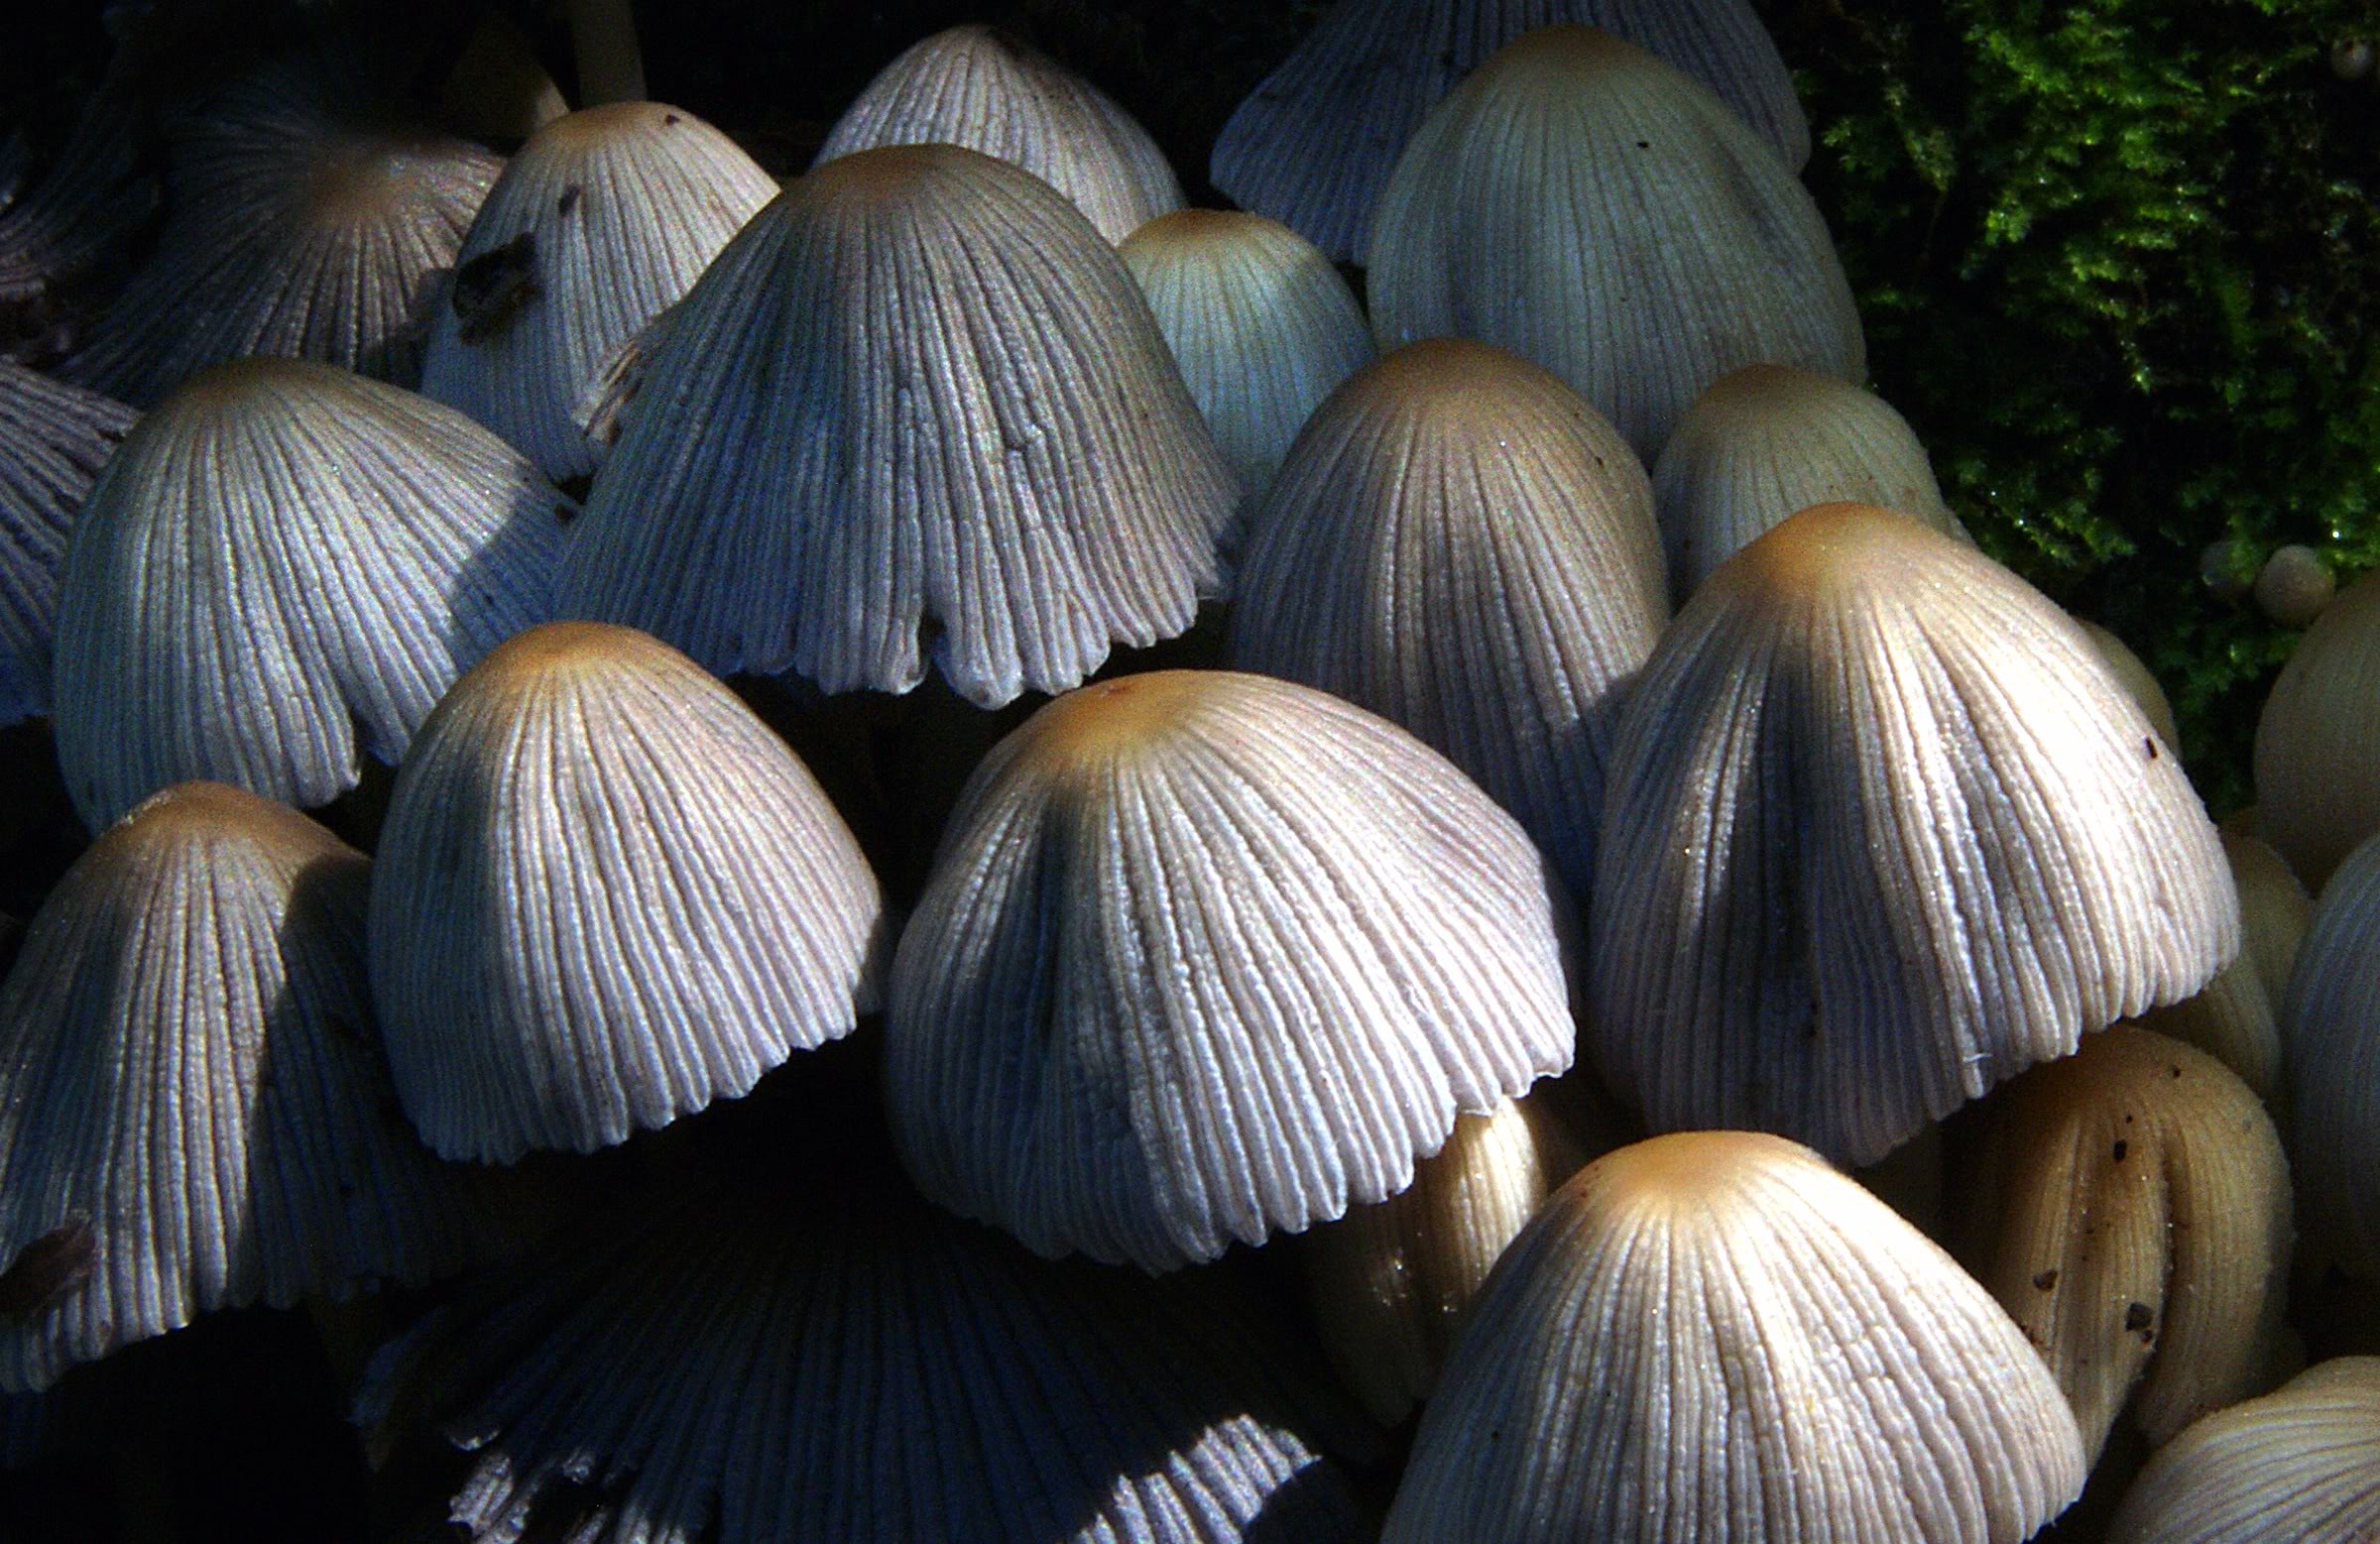
food, seafood, material, invertebrate, seashell, clam, fungi, mushrooms, coprinus, cockle, clams oysters mussels and scallops